Highway systems by country

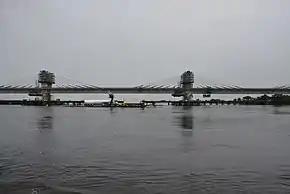
Kazungula Bridge, connecting Botswana and Zambia

Botswana has a network of roads, of varied quality and capacity, totalling about . Other than these, are paved (including of motorways). The remaining are unpaved. Road distances are shown in kilometers and Botswana speed limits are indicated in kilometers per hour (kph) or by the use of the national speed limit (NSL) symbol. Some vehicle categories have various lower maximum limits enforced by speed limits, for example trucks.